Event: Ecuador Earthquake
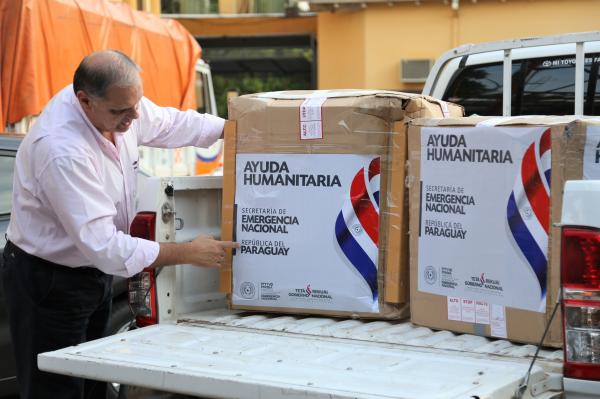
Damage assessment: no_damage